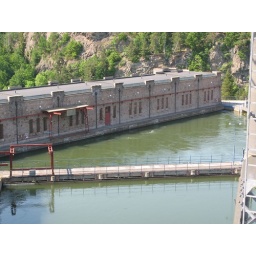
cable car over the river